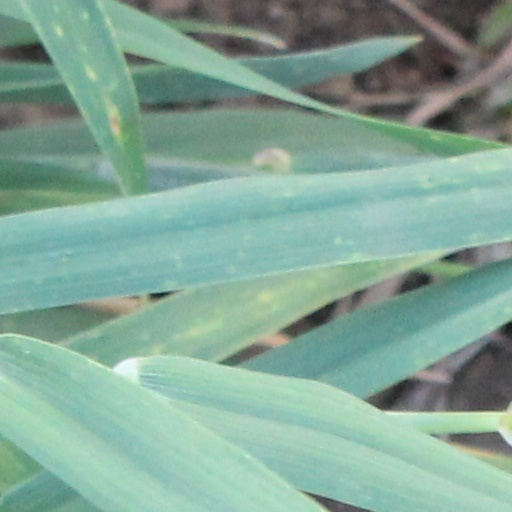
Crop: wheat